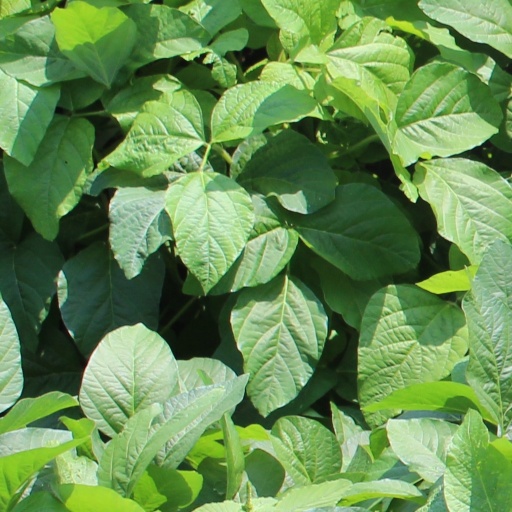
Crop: soybean